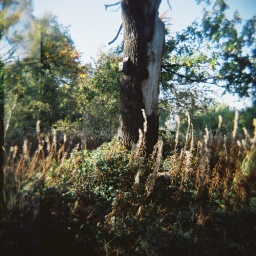
bird house in your soul